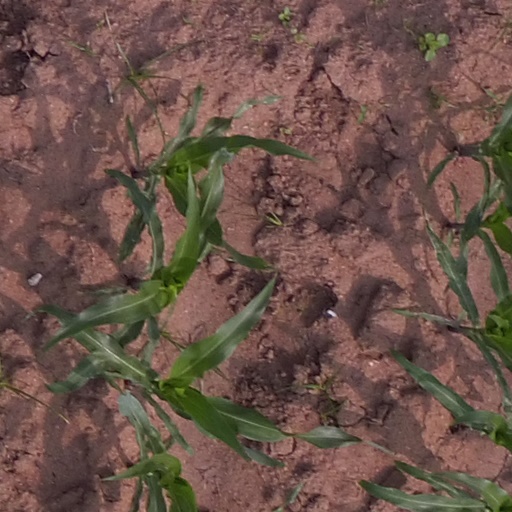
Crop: maize; corn